Engerdal Church

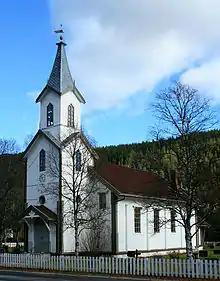
View of the church

The first church in Engerdal was built in 1871–1873. Johan Olsen from Elverum and Teodor Embretsen Nordvi from Trysil were responsible for the carpentry work. The new church was a timber-framed long church. The altarpiece was painted by teacher Peder Haugen from Haugen in Engerdal. The church building was consecrated in 1873.